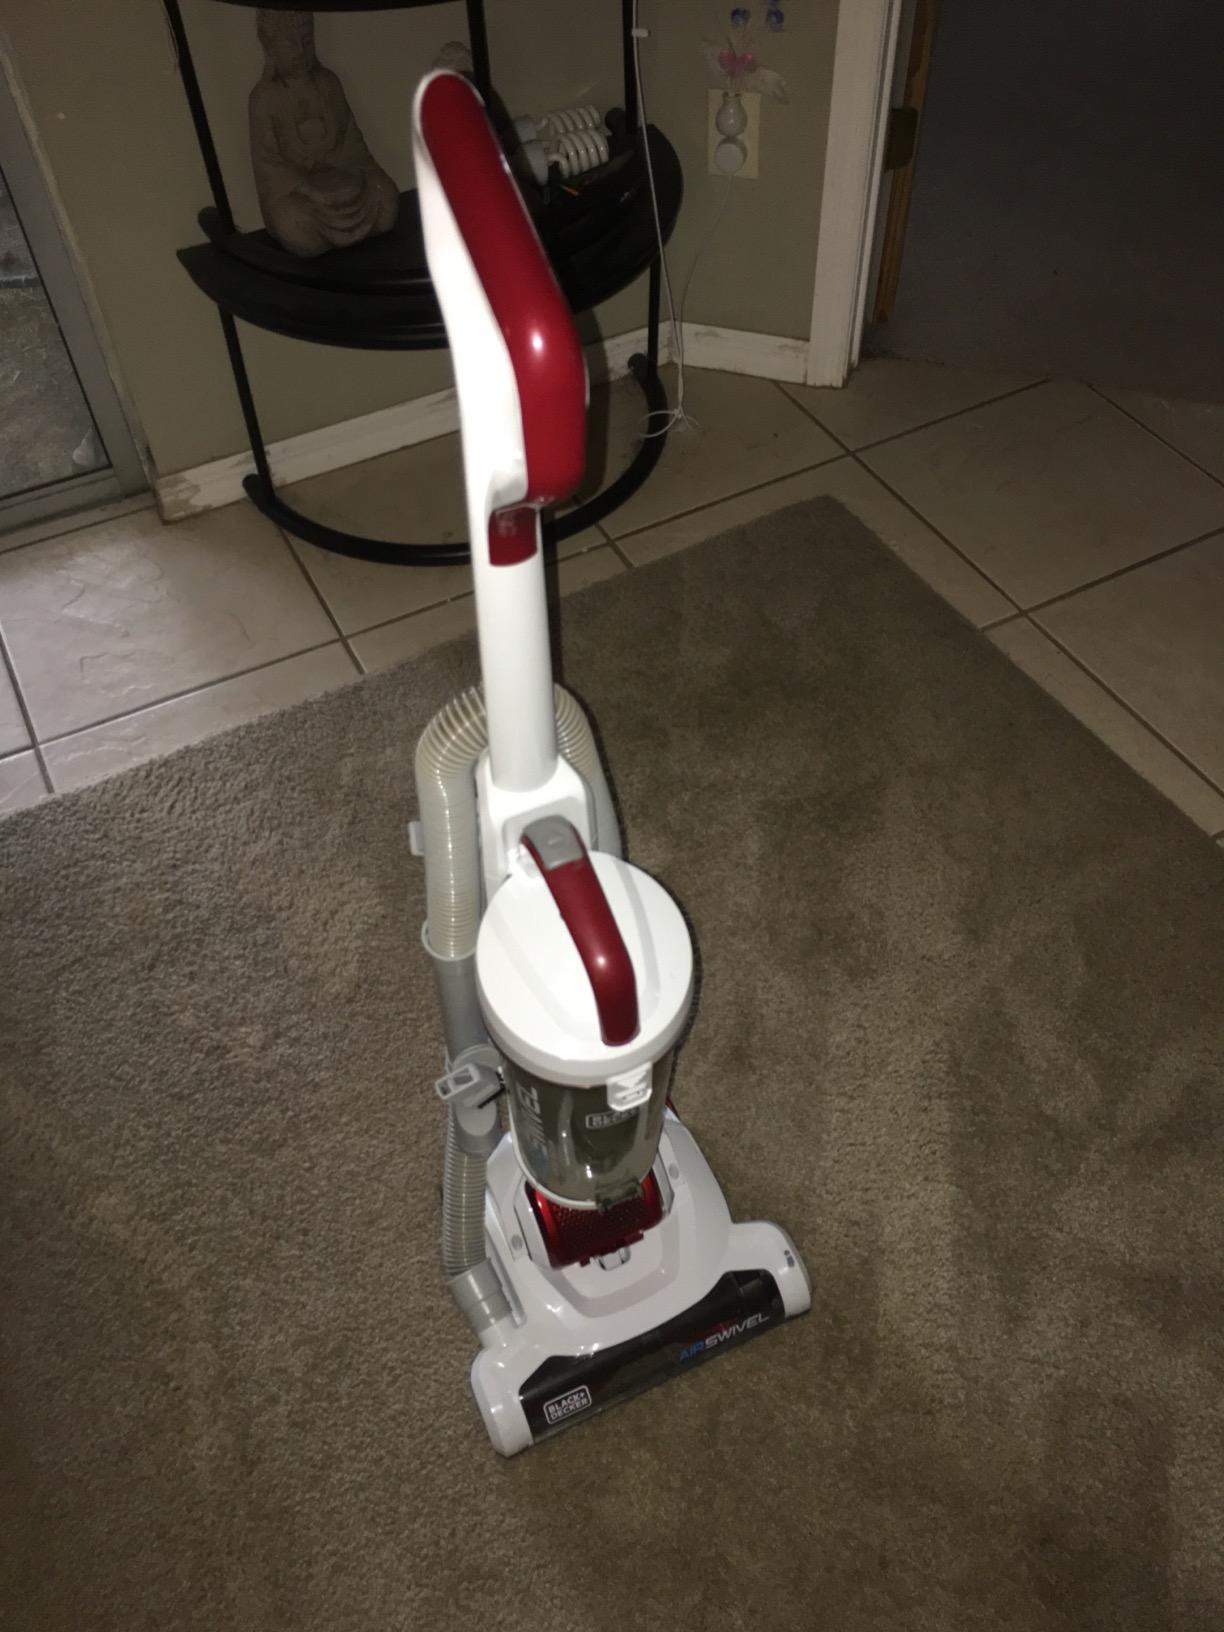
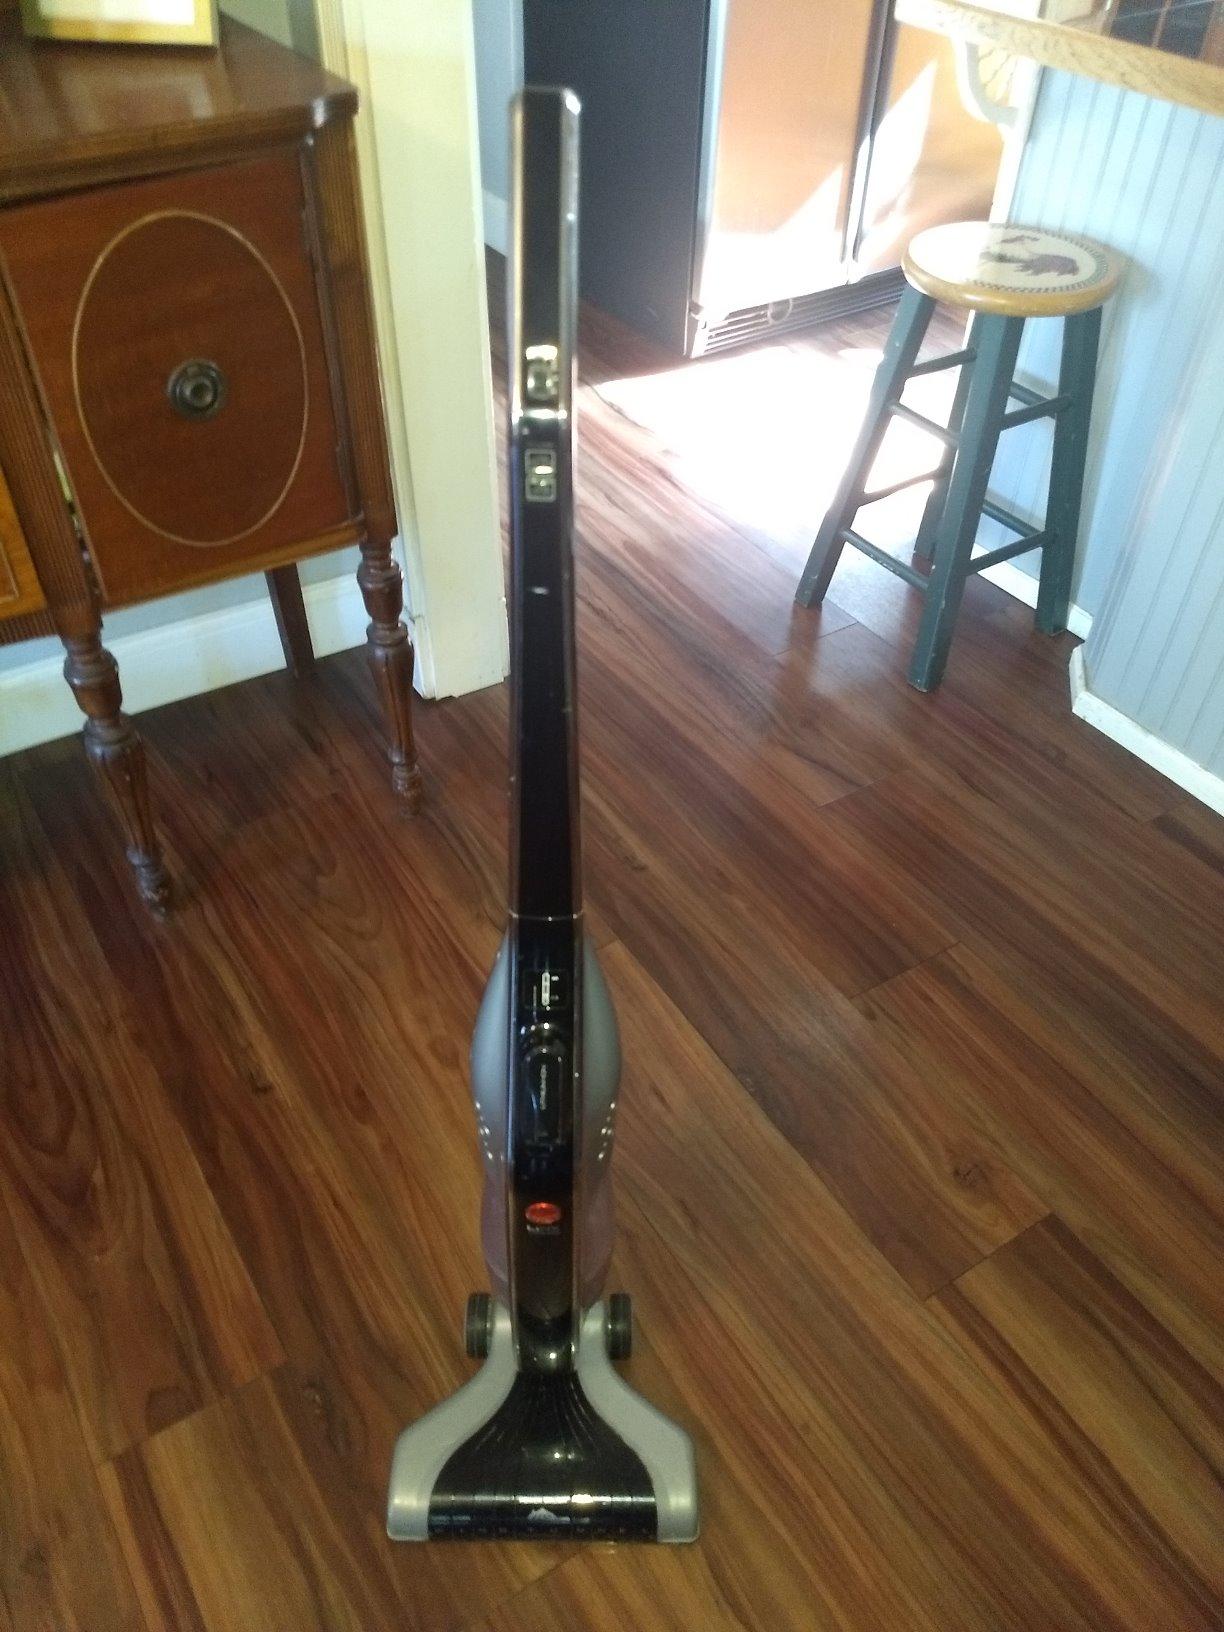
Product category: items_vacuum
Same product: no